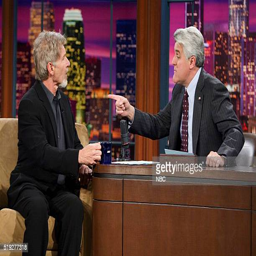
actor during an interview with comedian